Rüegsau

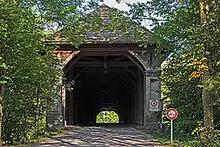
Wooden bridge at Rüegsau

Rüegsau is first mentioned in 1139 as "Ruxow". In 1229 it was mentioned as "Ruchisowe". The name comes from "ruggere aue", in modern German "ruhe Aue", meaning "calm floodplain". From the late 13th century until 1528 it was the location of Rüegsau Priory, a Benedictine nunnery.